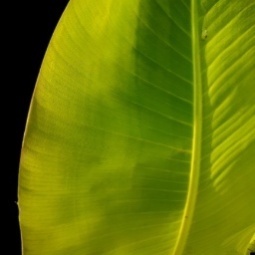
Label: Sulphur